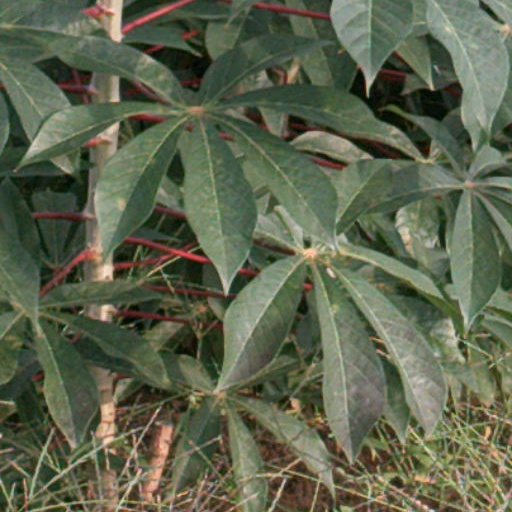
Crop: cassava